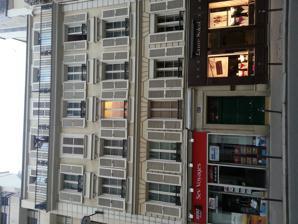
Building: Fondation Jean Dubuffet
Country: France
Year built: 1973
French art fondation in Paris Fondation Jean Dubuffet, 137 Rue de Sèvres The Fondation Jean Dubuffet is a foundation and museum established by artist Jean Dubuffet (1901–1985) in 1973. Its registered office is on the Rue de Moulin Neuf, Sente des Vaux-Ruelle aux Chevaux, Périgny-sur-Yerres , Val-de-Marne , with the secretariat located in the 6th arrondissement of Paris at 137 Rue de Sèvres, Paris , France . Both are open to the public; an admission fee is charged. The foundation acquires and conserves Dubuffet's original work, as well as items from his personal collection, including plans, designs and models, gouaches, drawings and prints, notes and manuscripts, documents, etc. It contains over 1000 works and over 14,000 photographs of his art. Its main collection is housed in Périgny-sur-Yerres, and open to the public. In addition, the foundation's Paris townhouse, acquired by the artist in 1962, contains an exhibition as well as a center of study. See also List of museums in Paris List of single-artist museums References Fondation Jean Dubuffet Evene.fr description (French) Just Tour France description 48°41′39″N 2°32′51″E / 48.69417°N 2.54750°E / 48.69417; 2.54750 v t e Jean Dubuffet Paintings Cows and Groomers (1943) Jazz Band (Dirty Style Blues) (1944) The Cow with the Subtile Nose (1954) Hotel du Cantal (1961) Courre Merlan (Whiting Chase) (1964) Sculptures Group of Four Trees (1972) Jardin d'émail (1968–1974) Monument au Fantôme (1977) La Chiffonnière (1978) Monument with Standing Beast (1984) Museums Fondation Jean Dubuffet Related Outsider art School of Paris Authority control databases International ISNI VIAF National United States Other IdRef This article related to an art display, art museum or gallery in France is a stub . You can help Wikipedia by expanding it . v t e